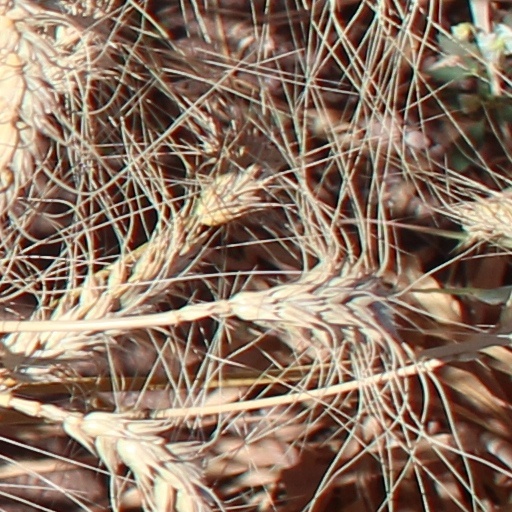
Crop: wheat